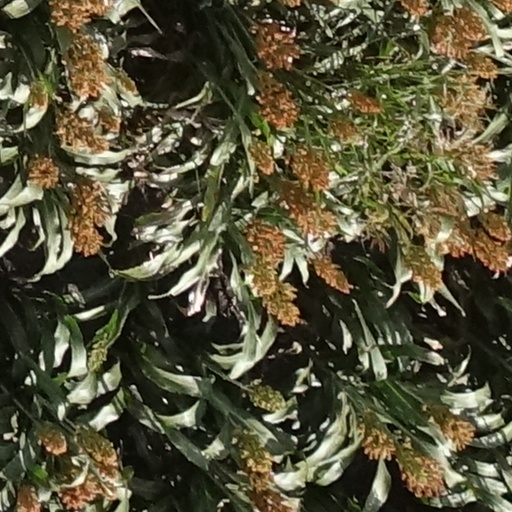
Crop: sorghum